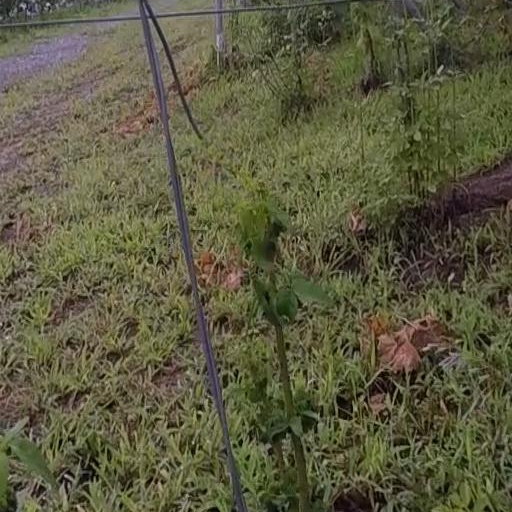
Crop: grape